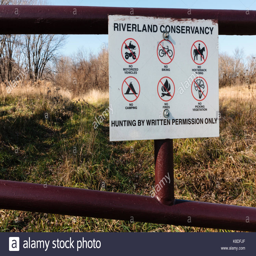
looking down a gated dirt road